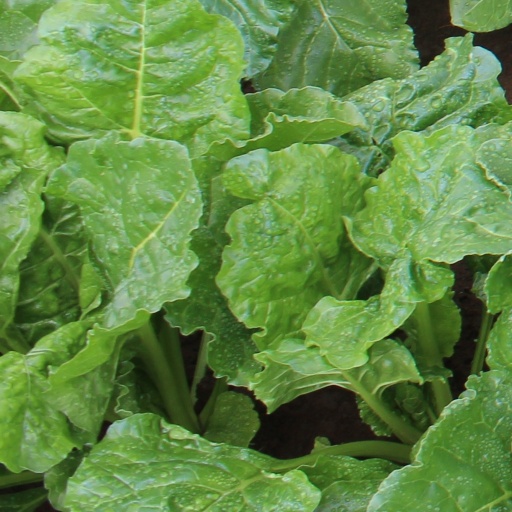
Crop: sugar beet